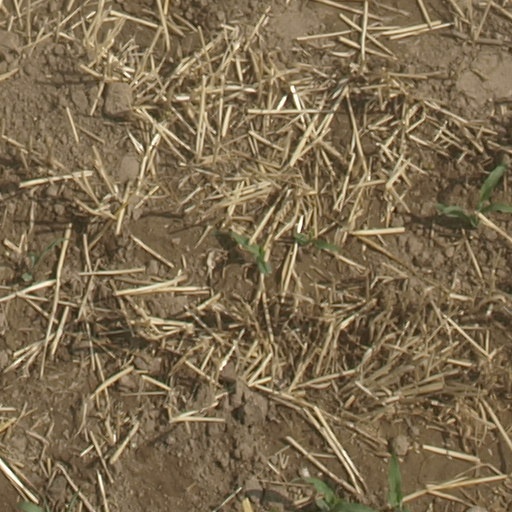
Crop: maize; corn